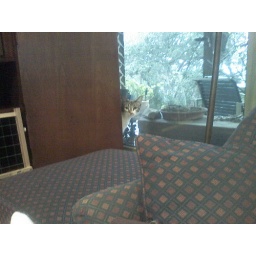
Peeking around the TV cabinet